National Medal of Science

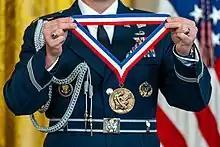
2023 award ceremony

Since Caltech professor Theodore von Kármán received the first medal in 1962, a total of 506 medals have been awarded, with just five universities accounting for over 31% of the total. By institutional affiliation at the time of the award, Stanford University counts the most medals at 40, with Harvard University close behind at 35, followed by the University of California, Berkeley, at 30, the Massachusetts Institute of Technology at 29, and the California Institute of Technology at 25.